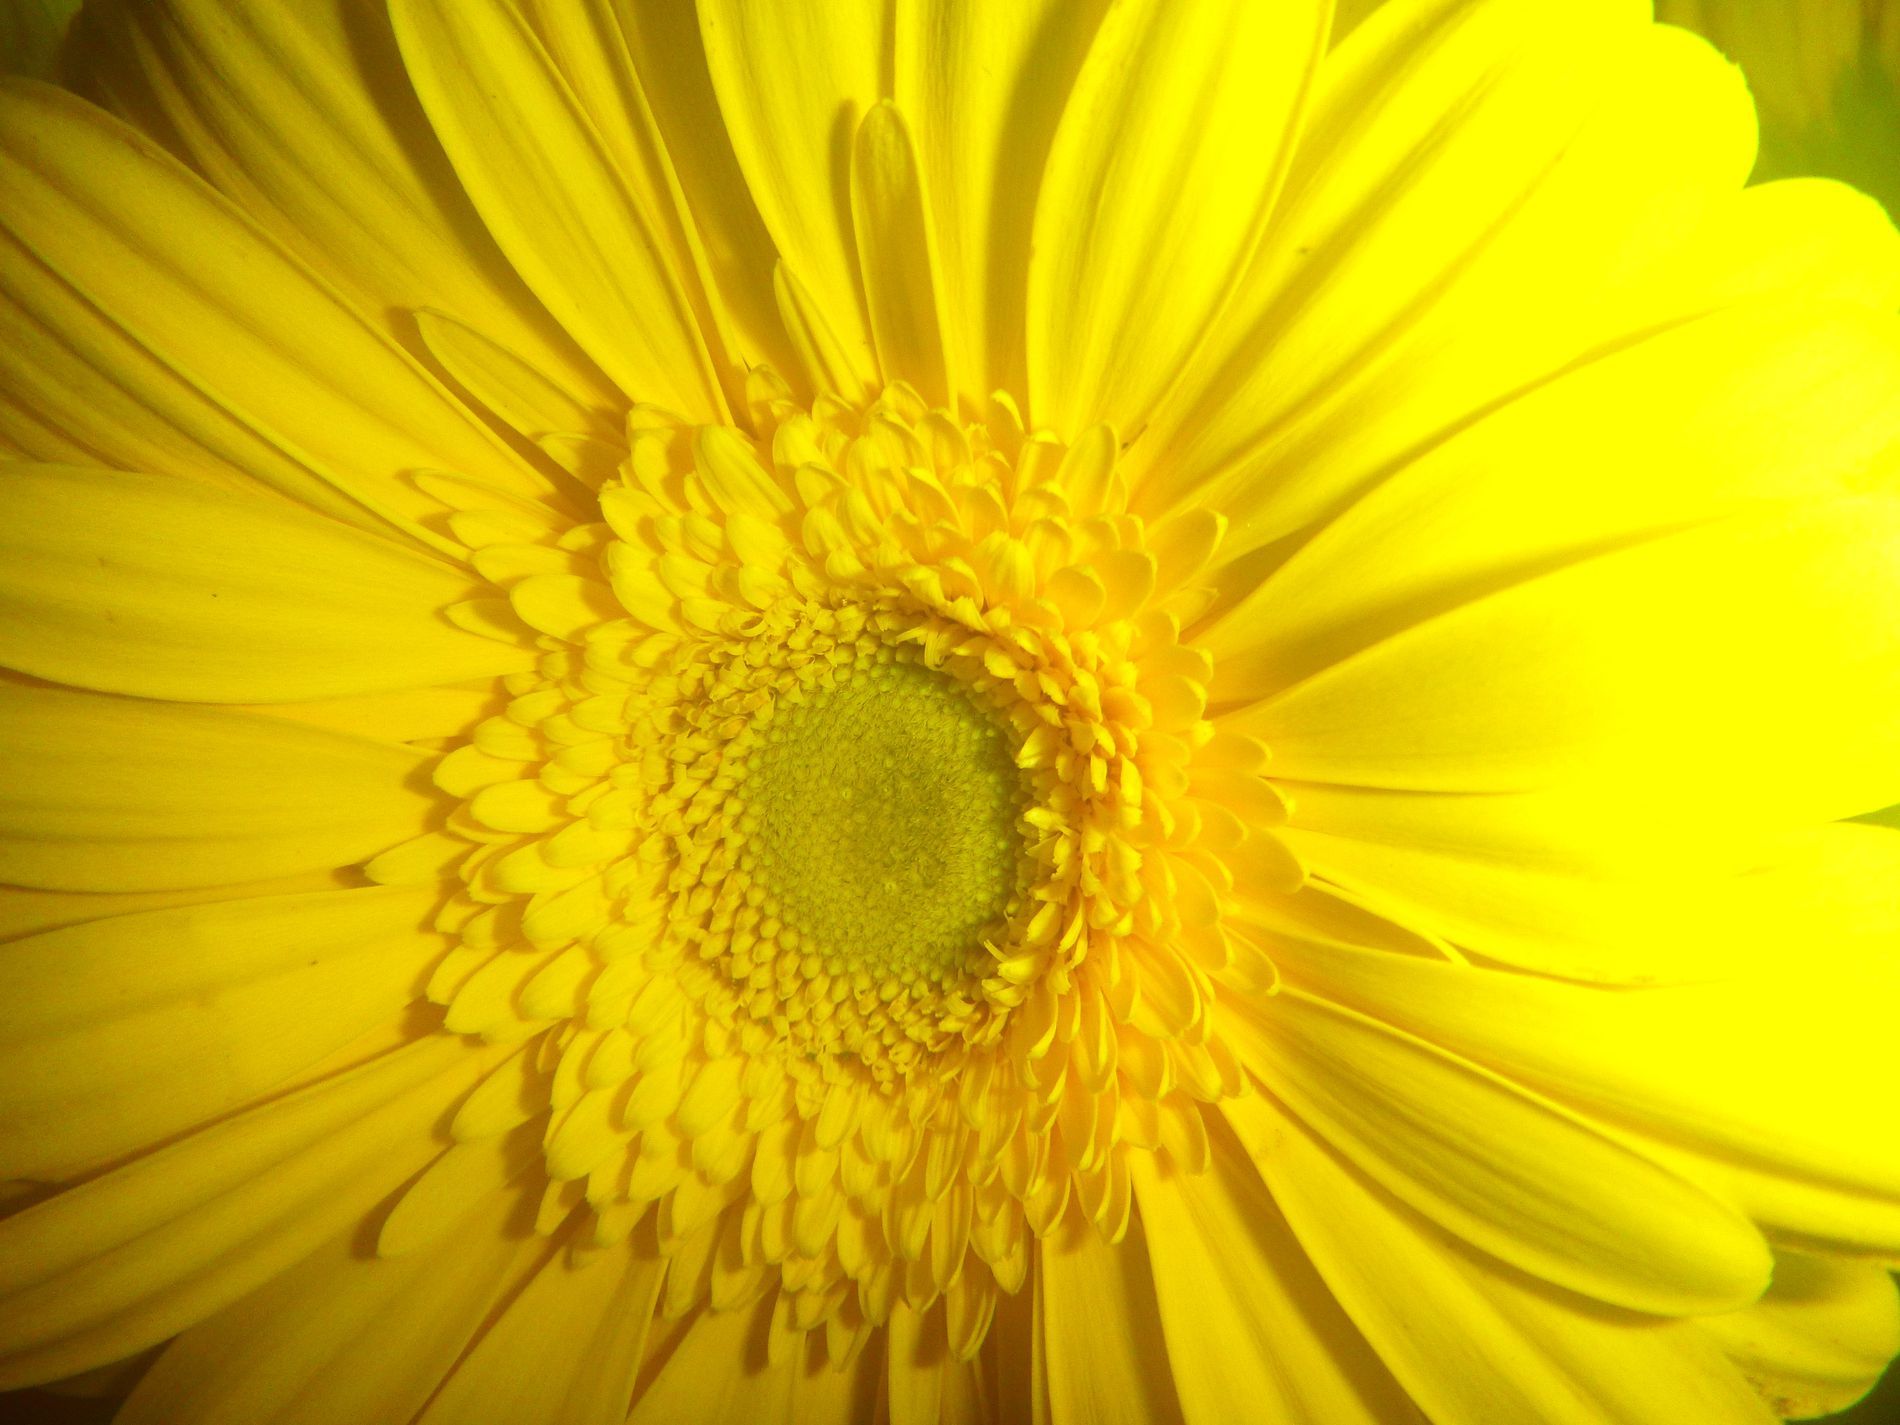
Golden Daisy
The picture contains a close-up of a bright yellow flower, showing the fine texture of its delicate petals and lumpy center. The petals radiate outward from the greenish-yellow center in a trance-like arrangement.
This macro photo captures a stunning, close-up image of the flower, emphasizing its shape and color. The picture is entirely dominated by the bloom, creating a sense of depth and balance. The picture is warm and energetic, with the golden hues being the focal point of the frame.
Labels: Daisy, Flower, Plant, Pollen, Petal, Anemone, Sunflower, Soft background
Camera: Panasonic DMC-FT25
Aperture: F3.9
Exposure: 1/60 sec
ISO: 100
Focal length: 4.5 mm